Dobroslav Chrobák

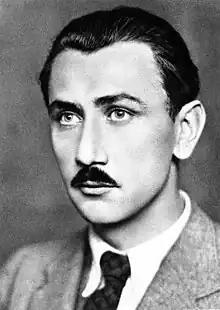
Portrait of Dobroslav Chrobák

Dobroslav Chrobák (16 February 1907, Hybe – 16 May 1951, Bratislava) was a Slovak writer.